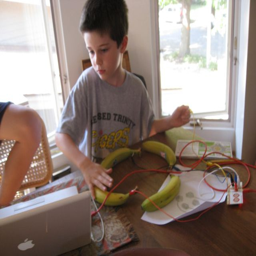
a kid has a bunch of wires in some bananas
a boy looks at a lap top sitting on a table next to some bananas and wires
There is no image here to provide a caption for.
A young boy is doing a science experiment involving bananas and electrical cords.
A boy is stringing bananas together with ribbon